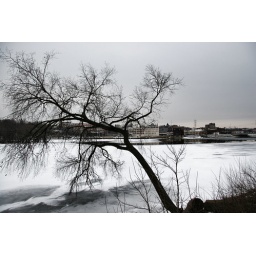
A tree by the river in Dixon IL during winter.